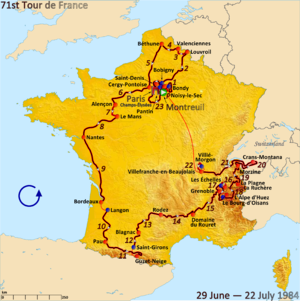
Le Tour de France 1984 est la 71ᵉ édition de cette course cycliste par étapes. Il a lieu du 29 juin au 22 juillet 1984 sur 23 étapes pour 4 020,9 km.